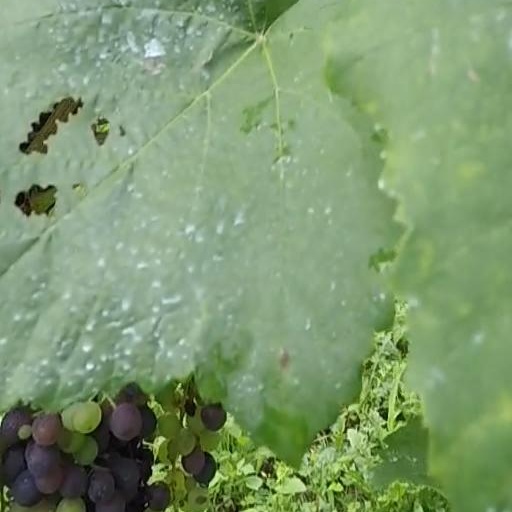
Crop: grape